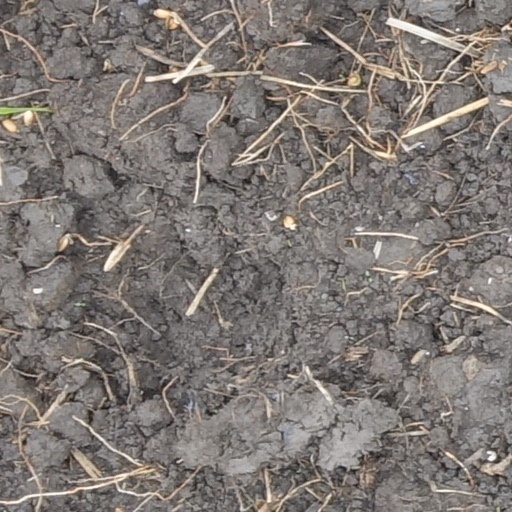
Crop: wheat